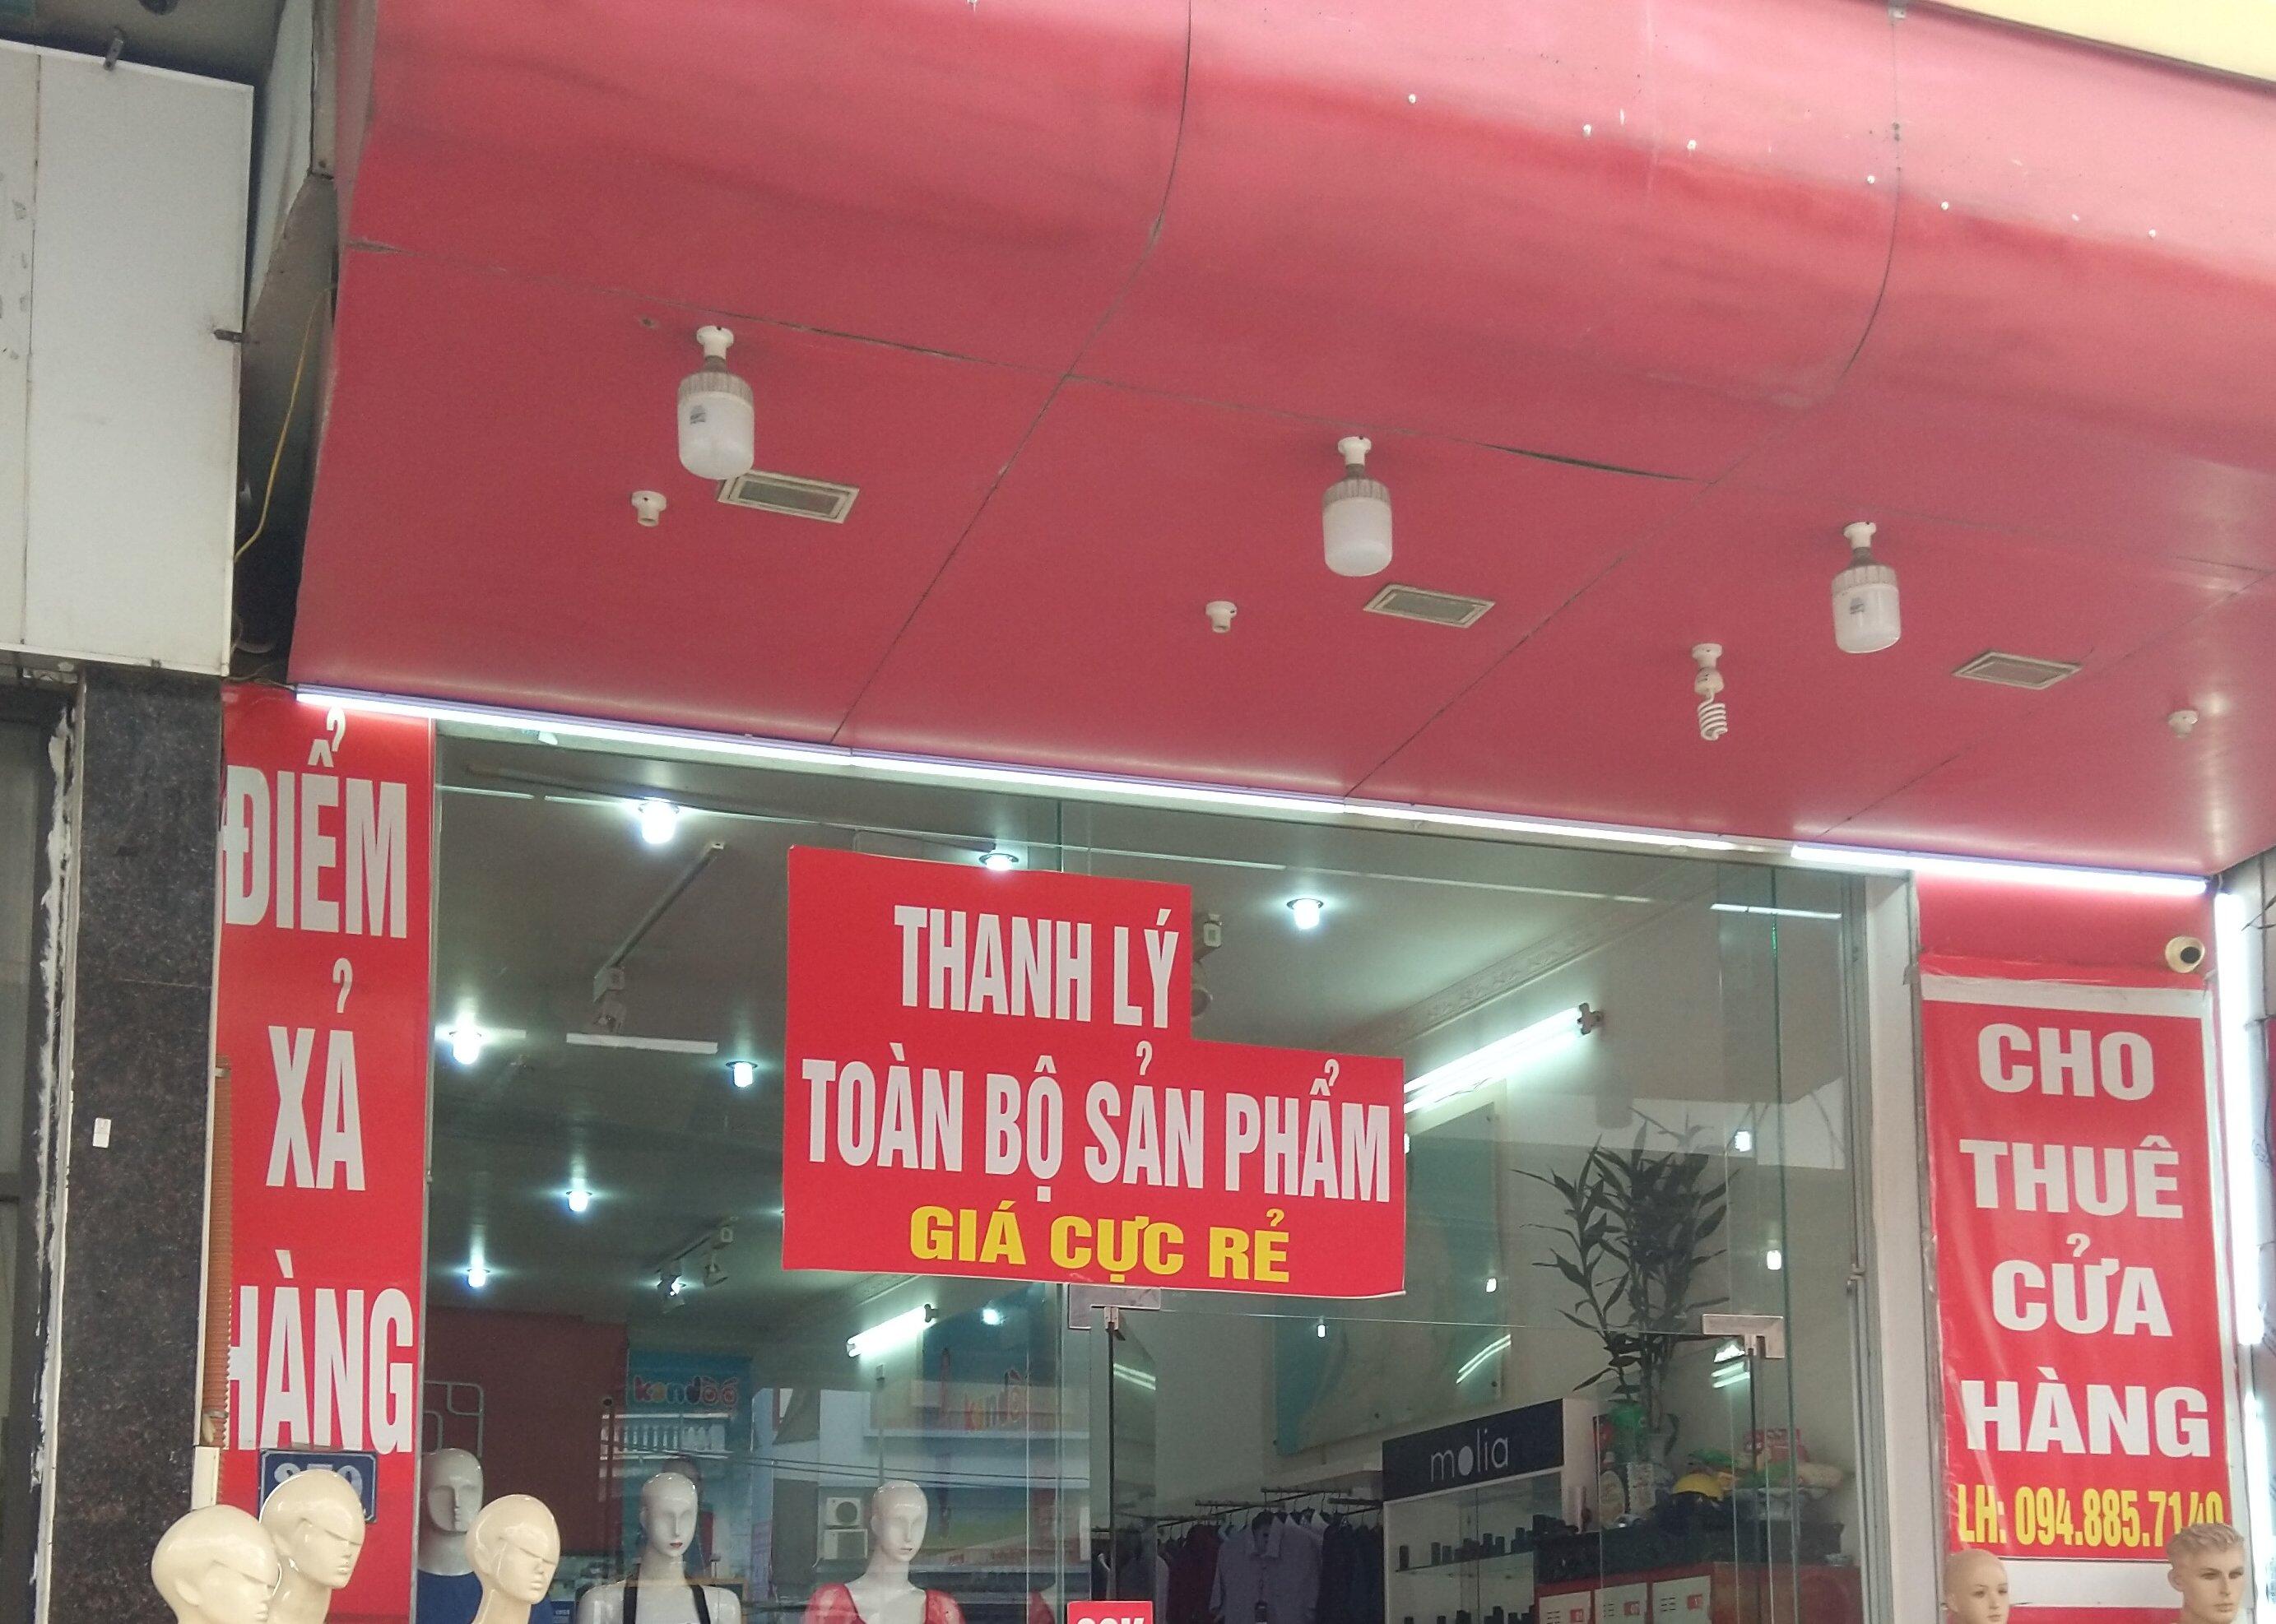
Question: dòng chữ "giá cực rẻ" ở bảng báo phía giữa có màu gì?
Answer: dòng chữ "giá cực rẻ" ở bảng báo phía giữa có màu vàng